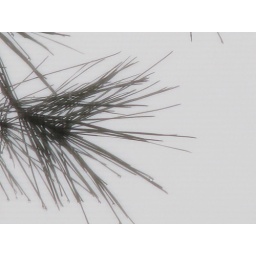
Another long distance shot of the pine branch through the porch screen -manual focus - in the rain.